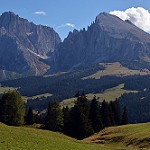
Scene: Outdoor